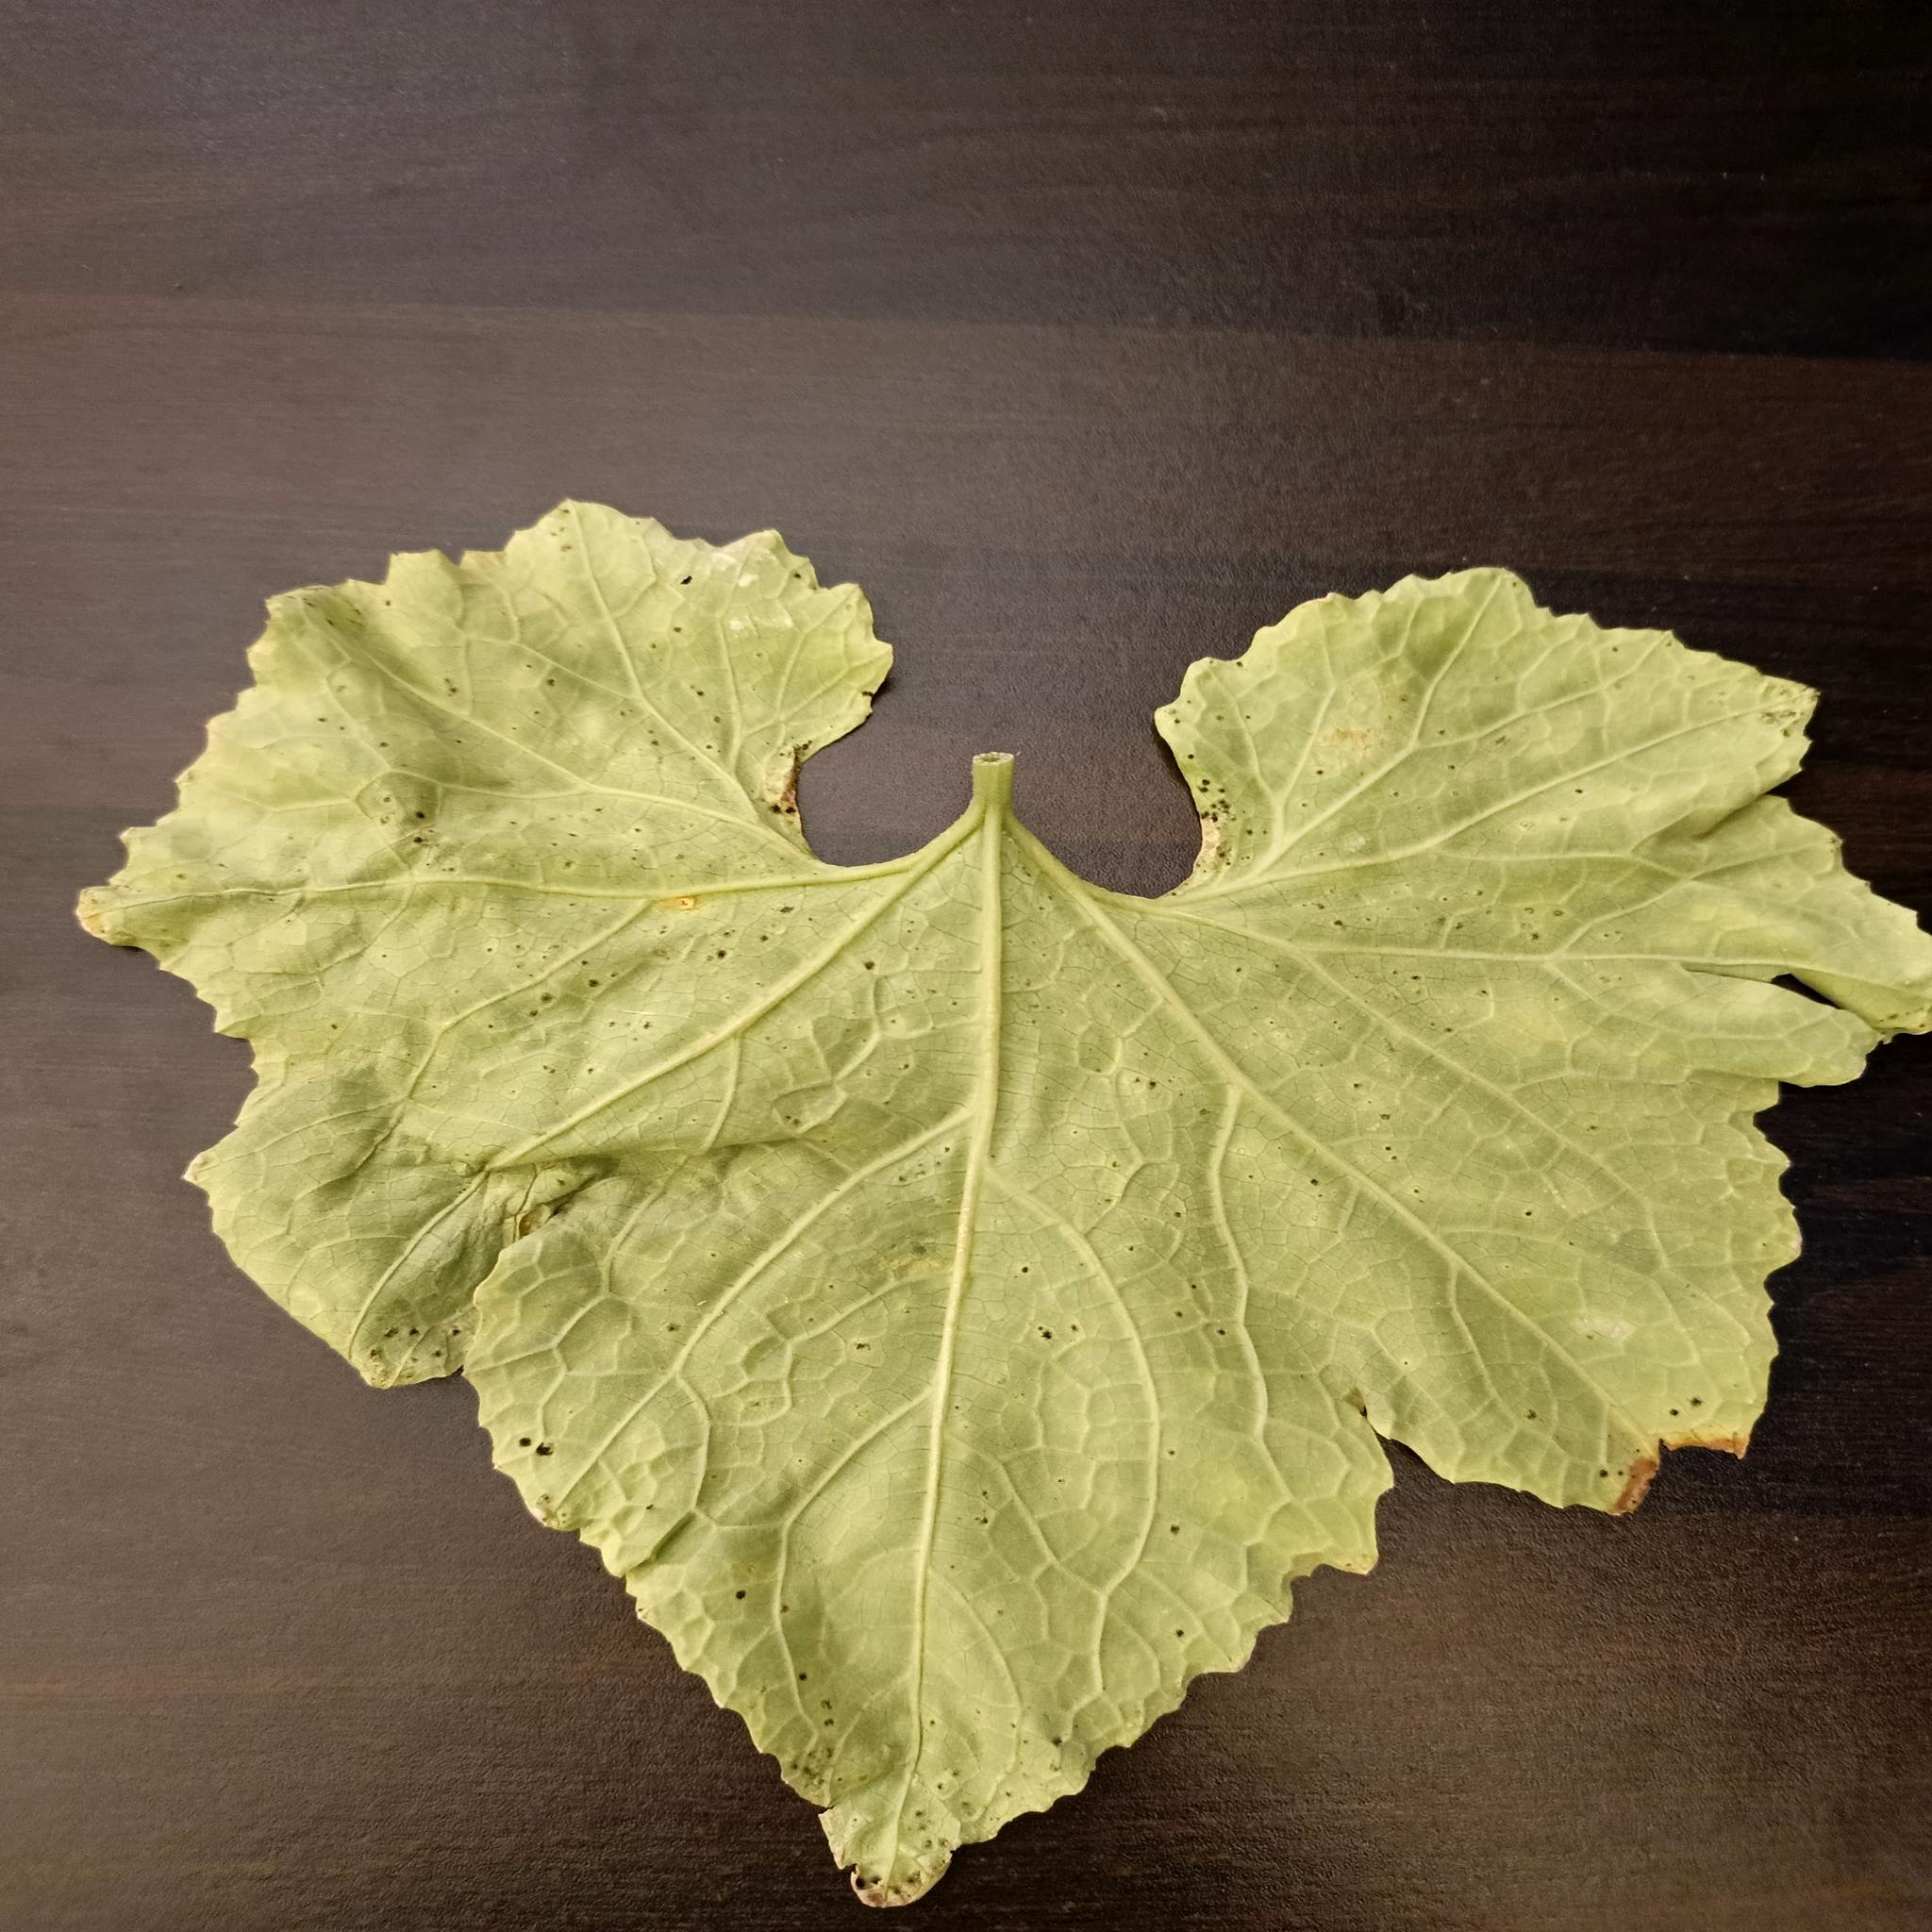
Label: Leaf curl